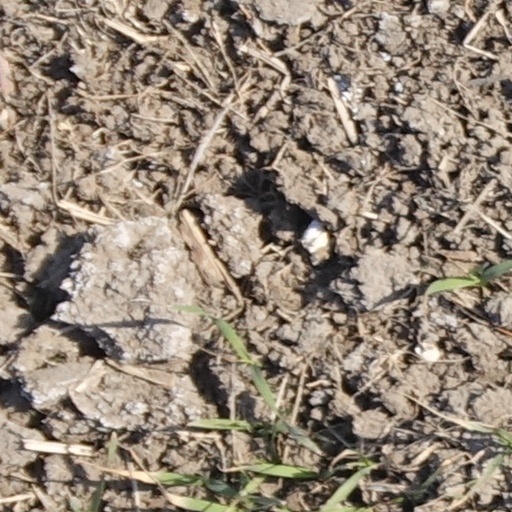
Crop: wheat